Gharib Mirza

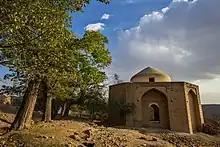
Mausoleum of al-Mustansir III, known locally as the tomb of Shah Gharib, Anjudan (Iran)

Abbas Shah (died August 1498), also known as Gharib Mirza and with the regnal name of al-Mustansir Billah III, was the 34th imam of the Qasim-Shahi branch of the Nizari Isma'ili community.